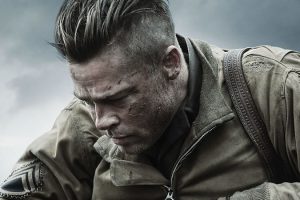
Gender: men